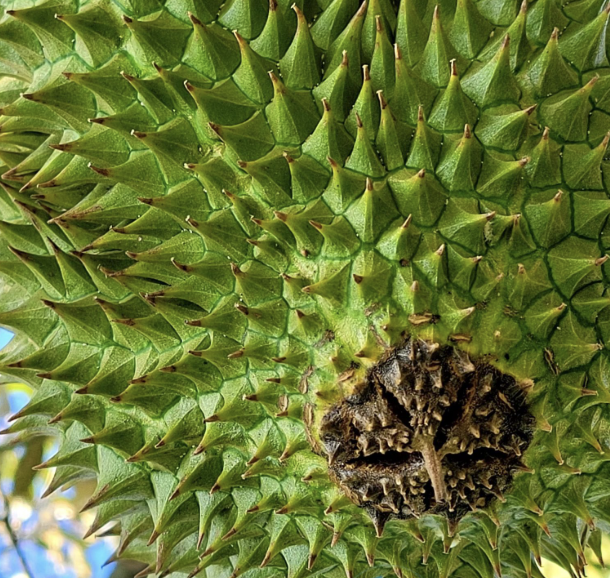
Label: fruit_rot